Ordnance Survey

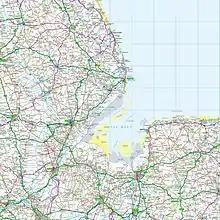
Grid square TF from the Ordnance Survey National Grid, shown at a scale of 1:250,000. The map shows the Wash and the North Sea, as well as places within the counties of Lincolnshire, Cambridgeshire and Norfolk.

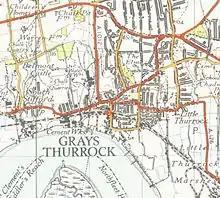
Part of an Ordnance Survey map, at the scale of one inch to the mile, from a New Popular Edition map published in 1946

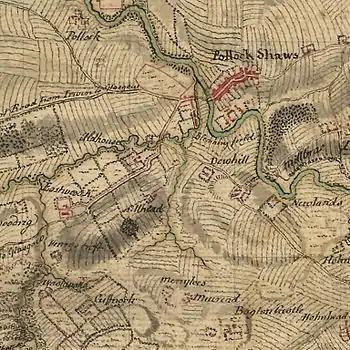
Pollokshaws on Roy's Military Survey of Scotland (1747–1755)

The Ordnance Survey (OS) is the national mapping agency for Great Britain. The agency's name indicates its original military purpose (see ordnance and surveying), which was to map Scotland in the wake of the Jacobite rising of 1745. There was also a more general and nationwide need in light of the potential threat of invasion during the Napoleonic Wars. Since 1 April 2015, the Ordnance Survey has operated as Ordnance Survey Ltd, a government-owned company, 100% in public ownership. The Ordnance Survey Board remains accountable to the Secretary of State for Science, Innovation and Technology. It was also a member of the Public Data Group.